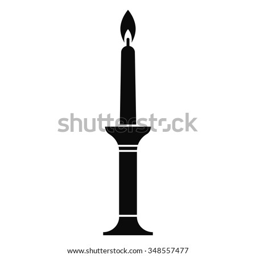
silhouette of a single candle holder , isolated on white background .